Battle of Camaret

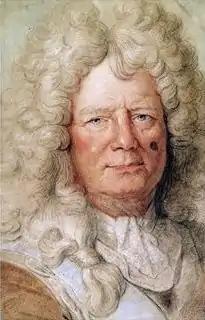
Vauban, commander of Brest

In 1685, well before the start of the Nine Years' War, Louis XIV had charged Vauban with inspecting the coast from Dunkirk to Bayonne. Of his first stay at Camaret, Vauban wrote in his memoir of 9 May 1685: